Nembrotha lineolata

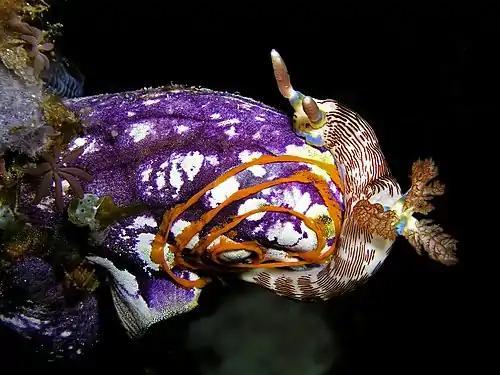
"Nembrotha lineolata" laying an egg spiral on a sea squirt ("Polycarpa aurata")

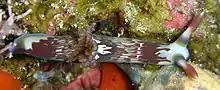
"Nembrotha lineolata"

"Nembrotha lineolata" has been observed feeding on tunicates such as "Oxycorynia fascicularis", "Clavelina" spp. and "Rhopalaea" spp.. It can insert its extensible oral tube through the tunicate's siphon and suck out the soft interior.